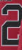
Number: 2